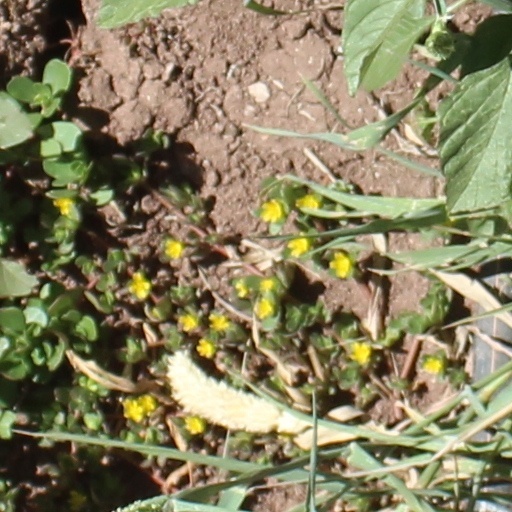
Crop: wheat